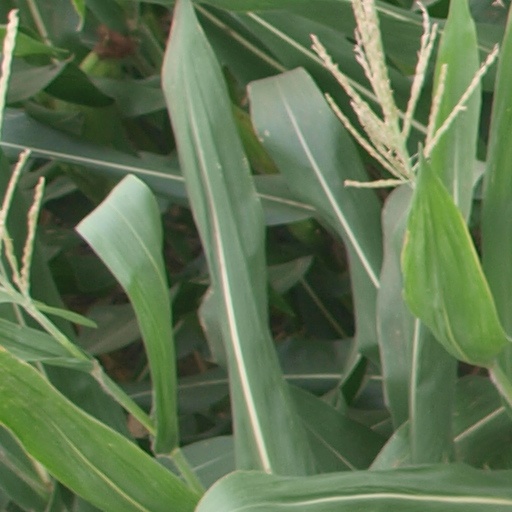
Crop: maize; corn